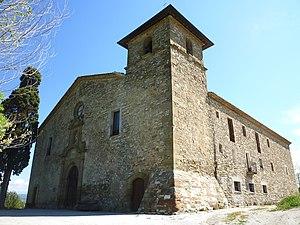
Ivorra est une municipalité de la province espagnole de Lérida, dans le nord du comté catalan de Segarra.